Amanda Seales

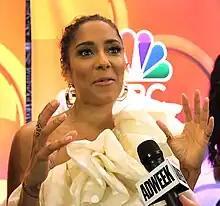
Seales in 2019

Amanda Ingrid Seales (born July 1, 1981), formerly known by the stage name Amanda Diva, is an American actress. From 2017 to 2021, she starred in the HBO comedy series "Insecure". In 2019, HBO released her first stand-up comedy special "I Be Knowin". Then, in 2020, Seales launched "Smart Funny & Black", a comedy gameshow that showcases Black culture, history, and experience. Seales was also one of the co-hosts of the syndicated daytime talk show, "The Real".